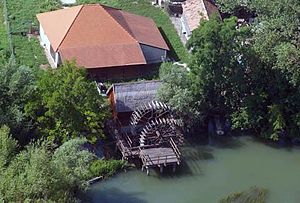
Vandmølle / Historie / Middelalderen (1050-1536)
Vandmølle i Jahodná, Slovakiet.
En vandmølle er en transducer, som omdanner energien i strømmende vand til mekanisk arbejde. Vandmøller, det vil sige vandkraft, var før dampmaskinen den væsentligste kilde til energi i den ældste industriproduktion. Vandet blev stemmet op og en vandmølle anlagt. Kendetegnende var, at vandkraften blev udnyttet på stedet ved brug af forskellige slags tandhjul og kamaksler af træ og eventuelt remmetræk.